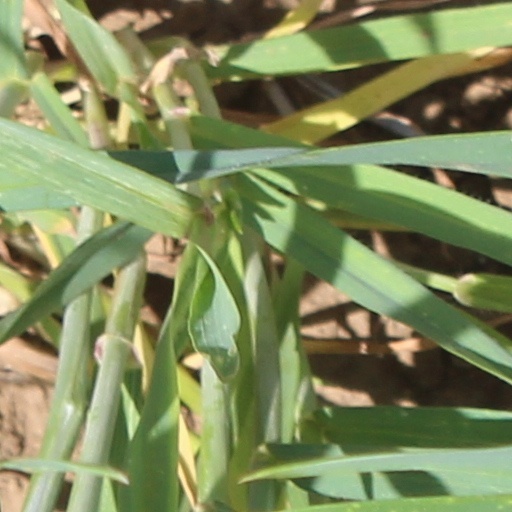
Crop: wheat